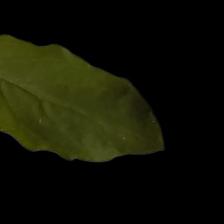
Plant: Tulsi